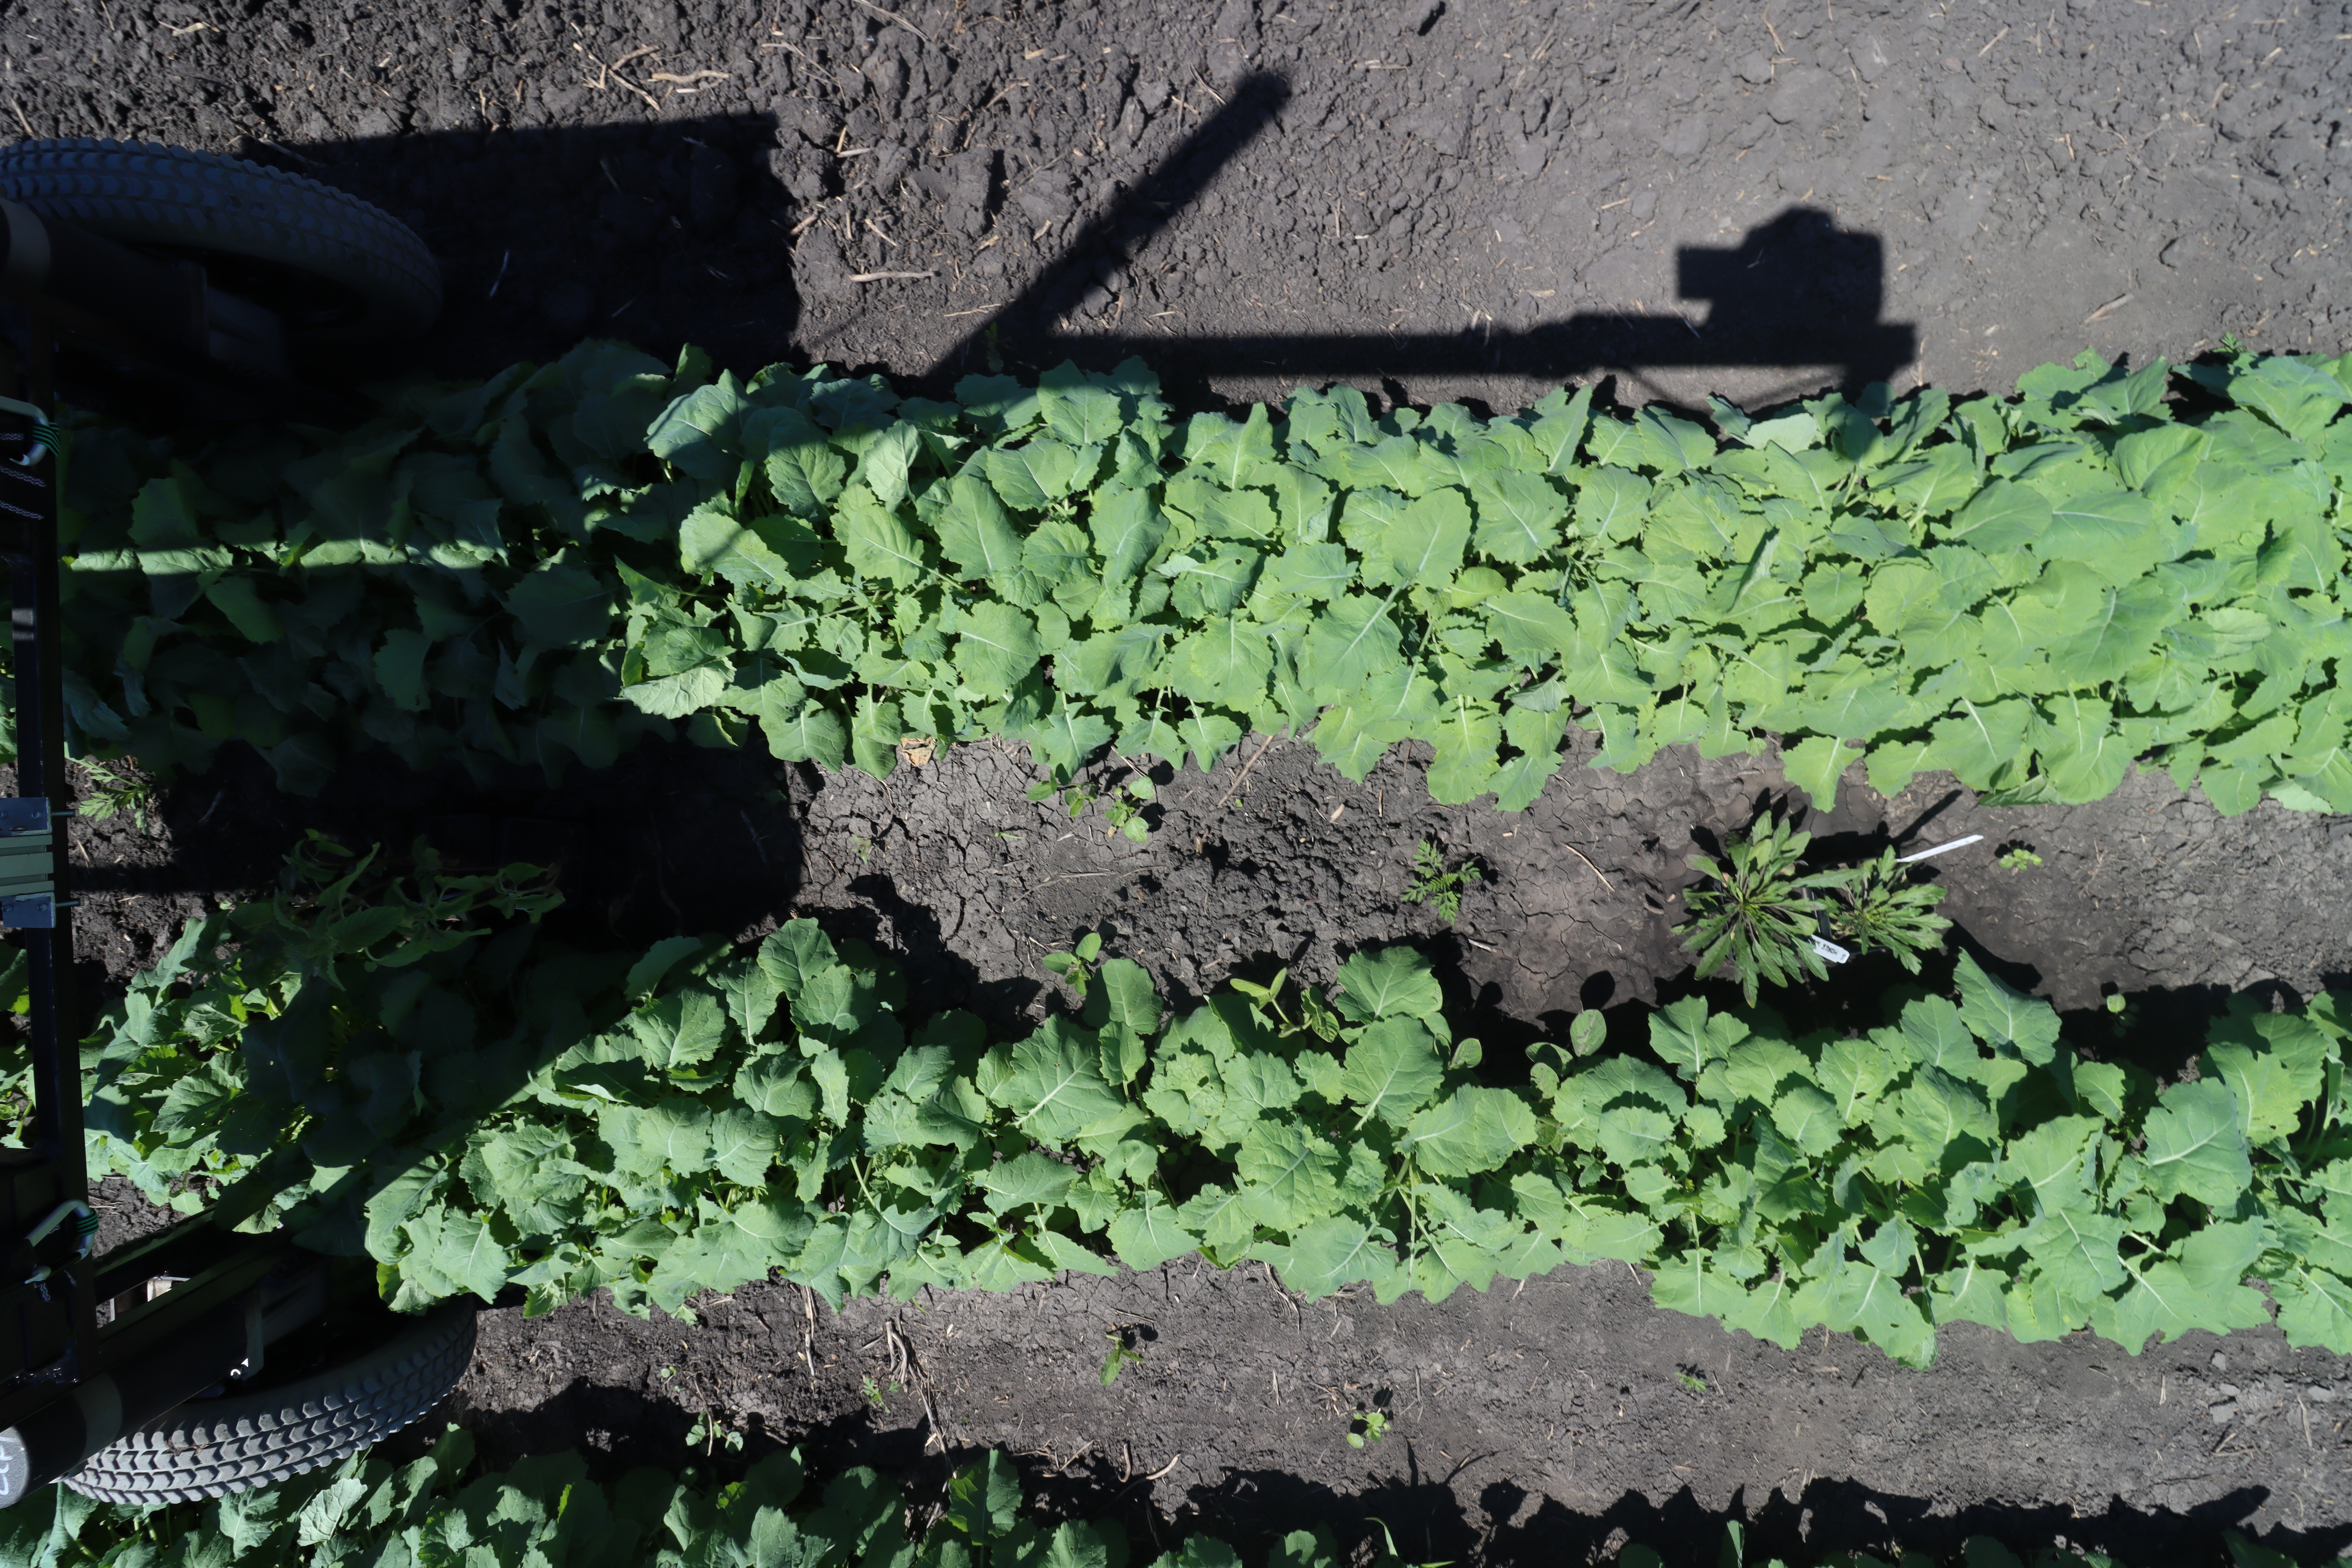
Crop: Canola
Objects: Canola, Canola, Canola, Canola, Canola, Canola, Canola, Redroot Pigweed, Redroot Pigweed, Horseweed, Canola, Canola, Canola, Ragweed, Canola, Canola, Canola, Canola